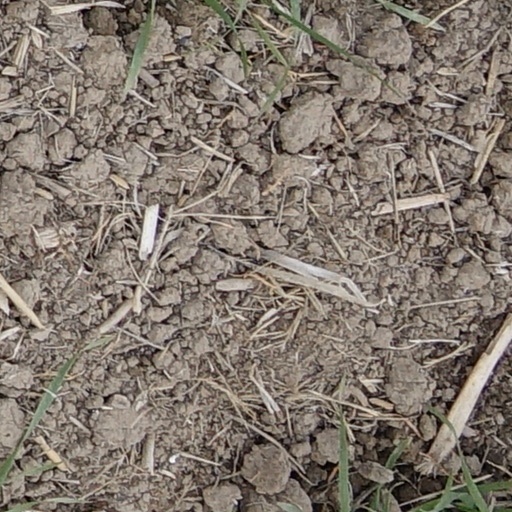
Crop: wheat